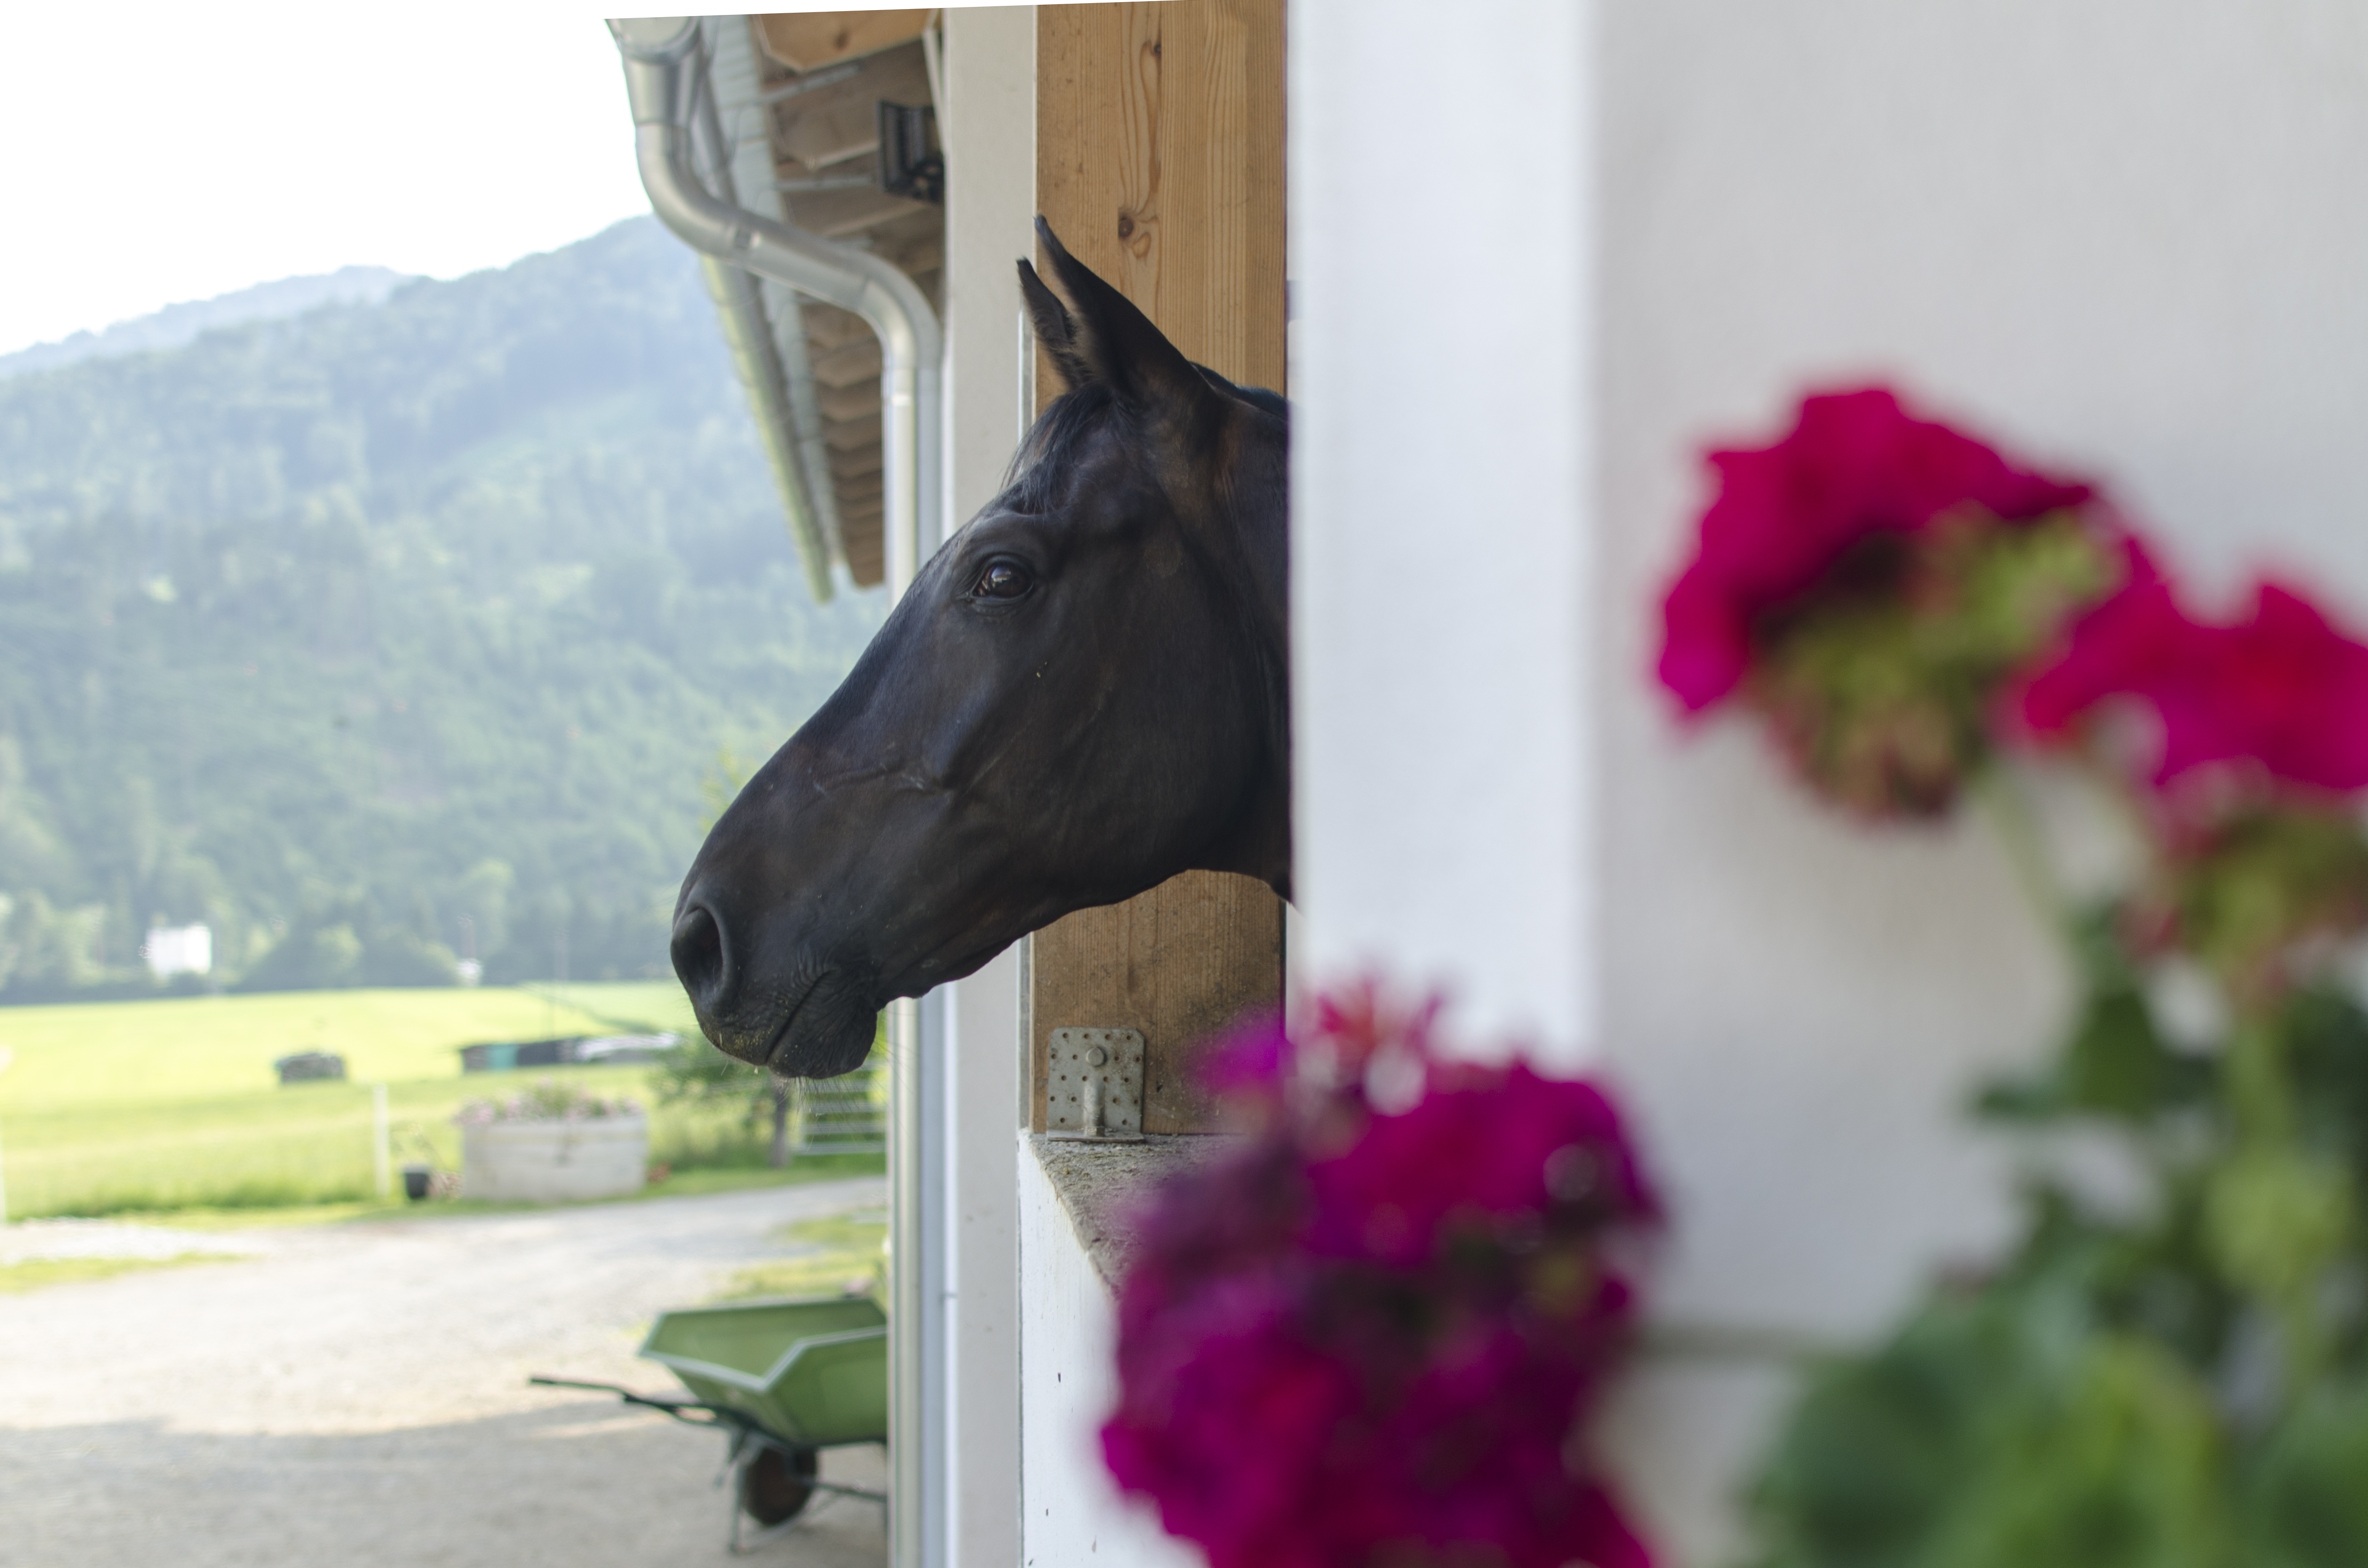
farm, flower, barn, horse, stable, art, the head of the, a snapshot, countrysude